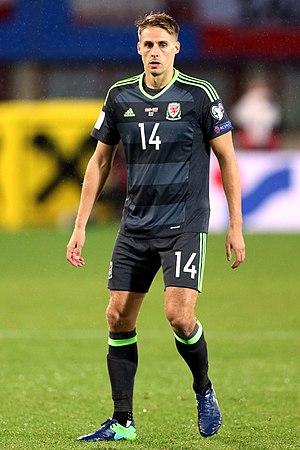
David Alexander Edwards est un footballeur gallois né le 3 février 1986 à Shrewsbury en Angleterre. Il évolue actuellement au poste de milieu de terrain pour Reading.